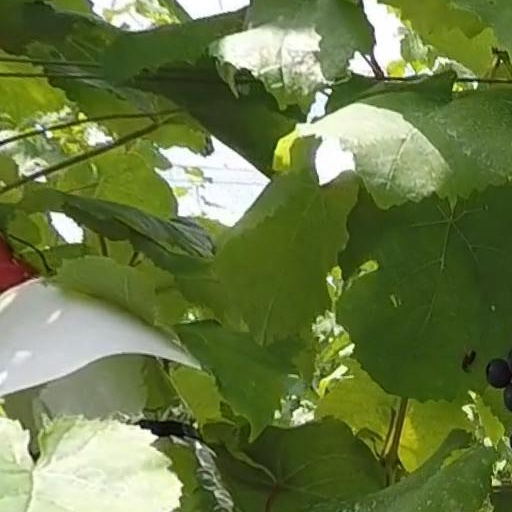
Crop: grape